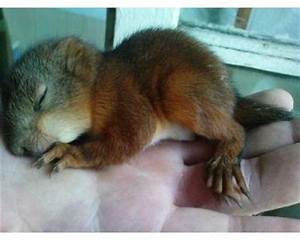
Label: squirrel